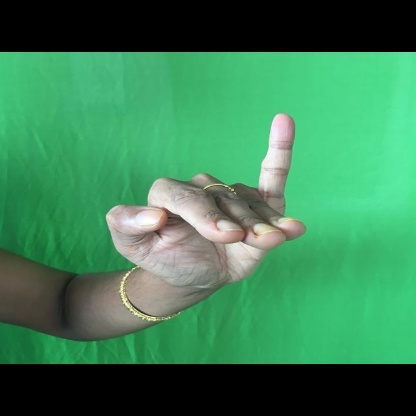
Mudra: Hamsapaksha